Waikato District

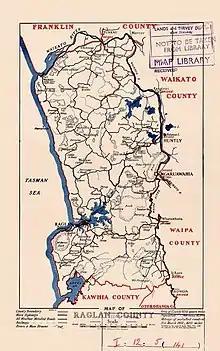
1951 Raglan County Council map

Under the Local Government (Waikato Region) Reorganisation Order 1989, nearly all of Waikato County Council was added to the Boroughs of Huntly, Ngāruawāhia, most of Raglan County Council and a small part of Waipa County Council to form Waikato District Council.